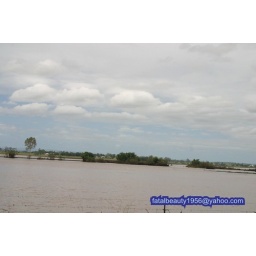
flood water in the farms fields. but it looks lake a river